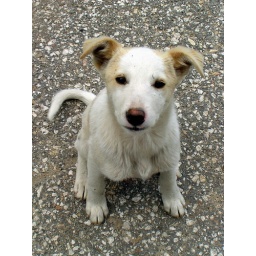
nice street dog somewhere in vitosha mountain